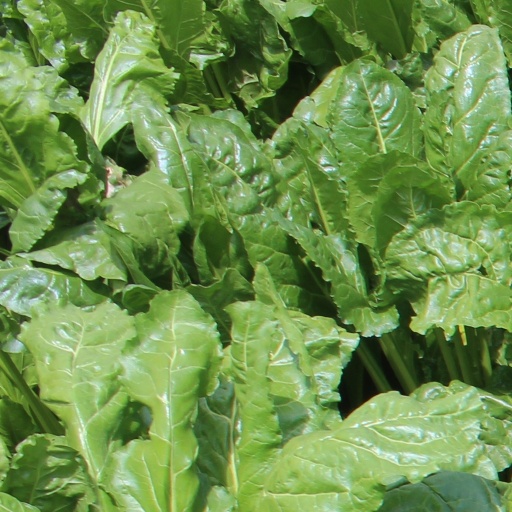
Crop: sugar beet